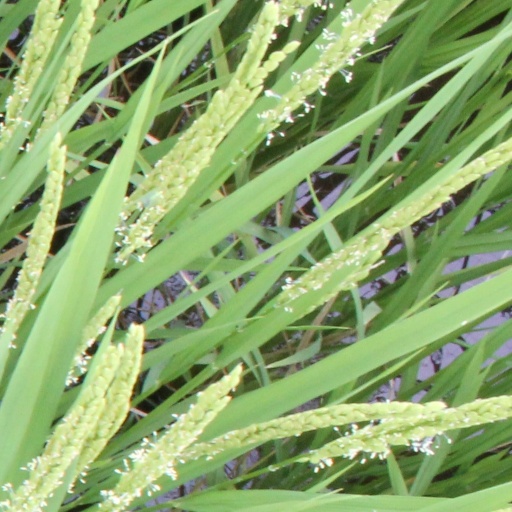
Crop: rice